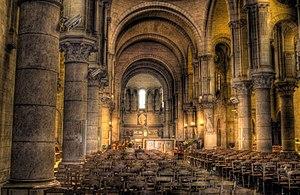
Église Saint-Étienne de briare
L’église Saint-Étienne de Briare est une église de style architectural romano-byzantin située dans la commune de Briare, le département du Loiret et la région Centre-Val de Loire.